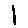
Label: 1